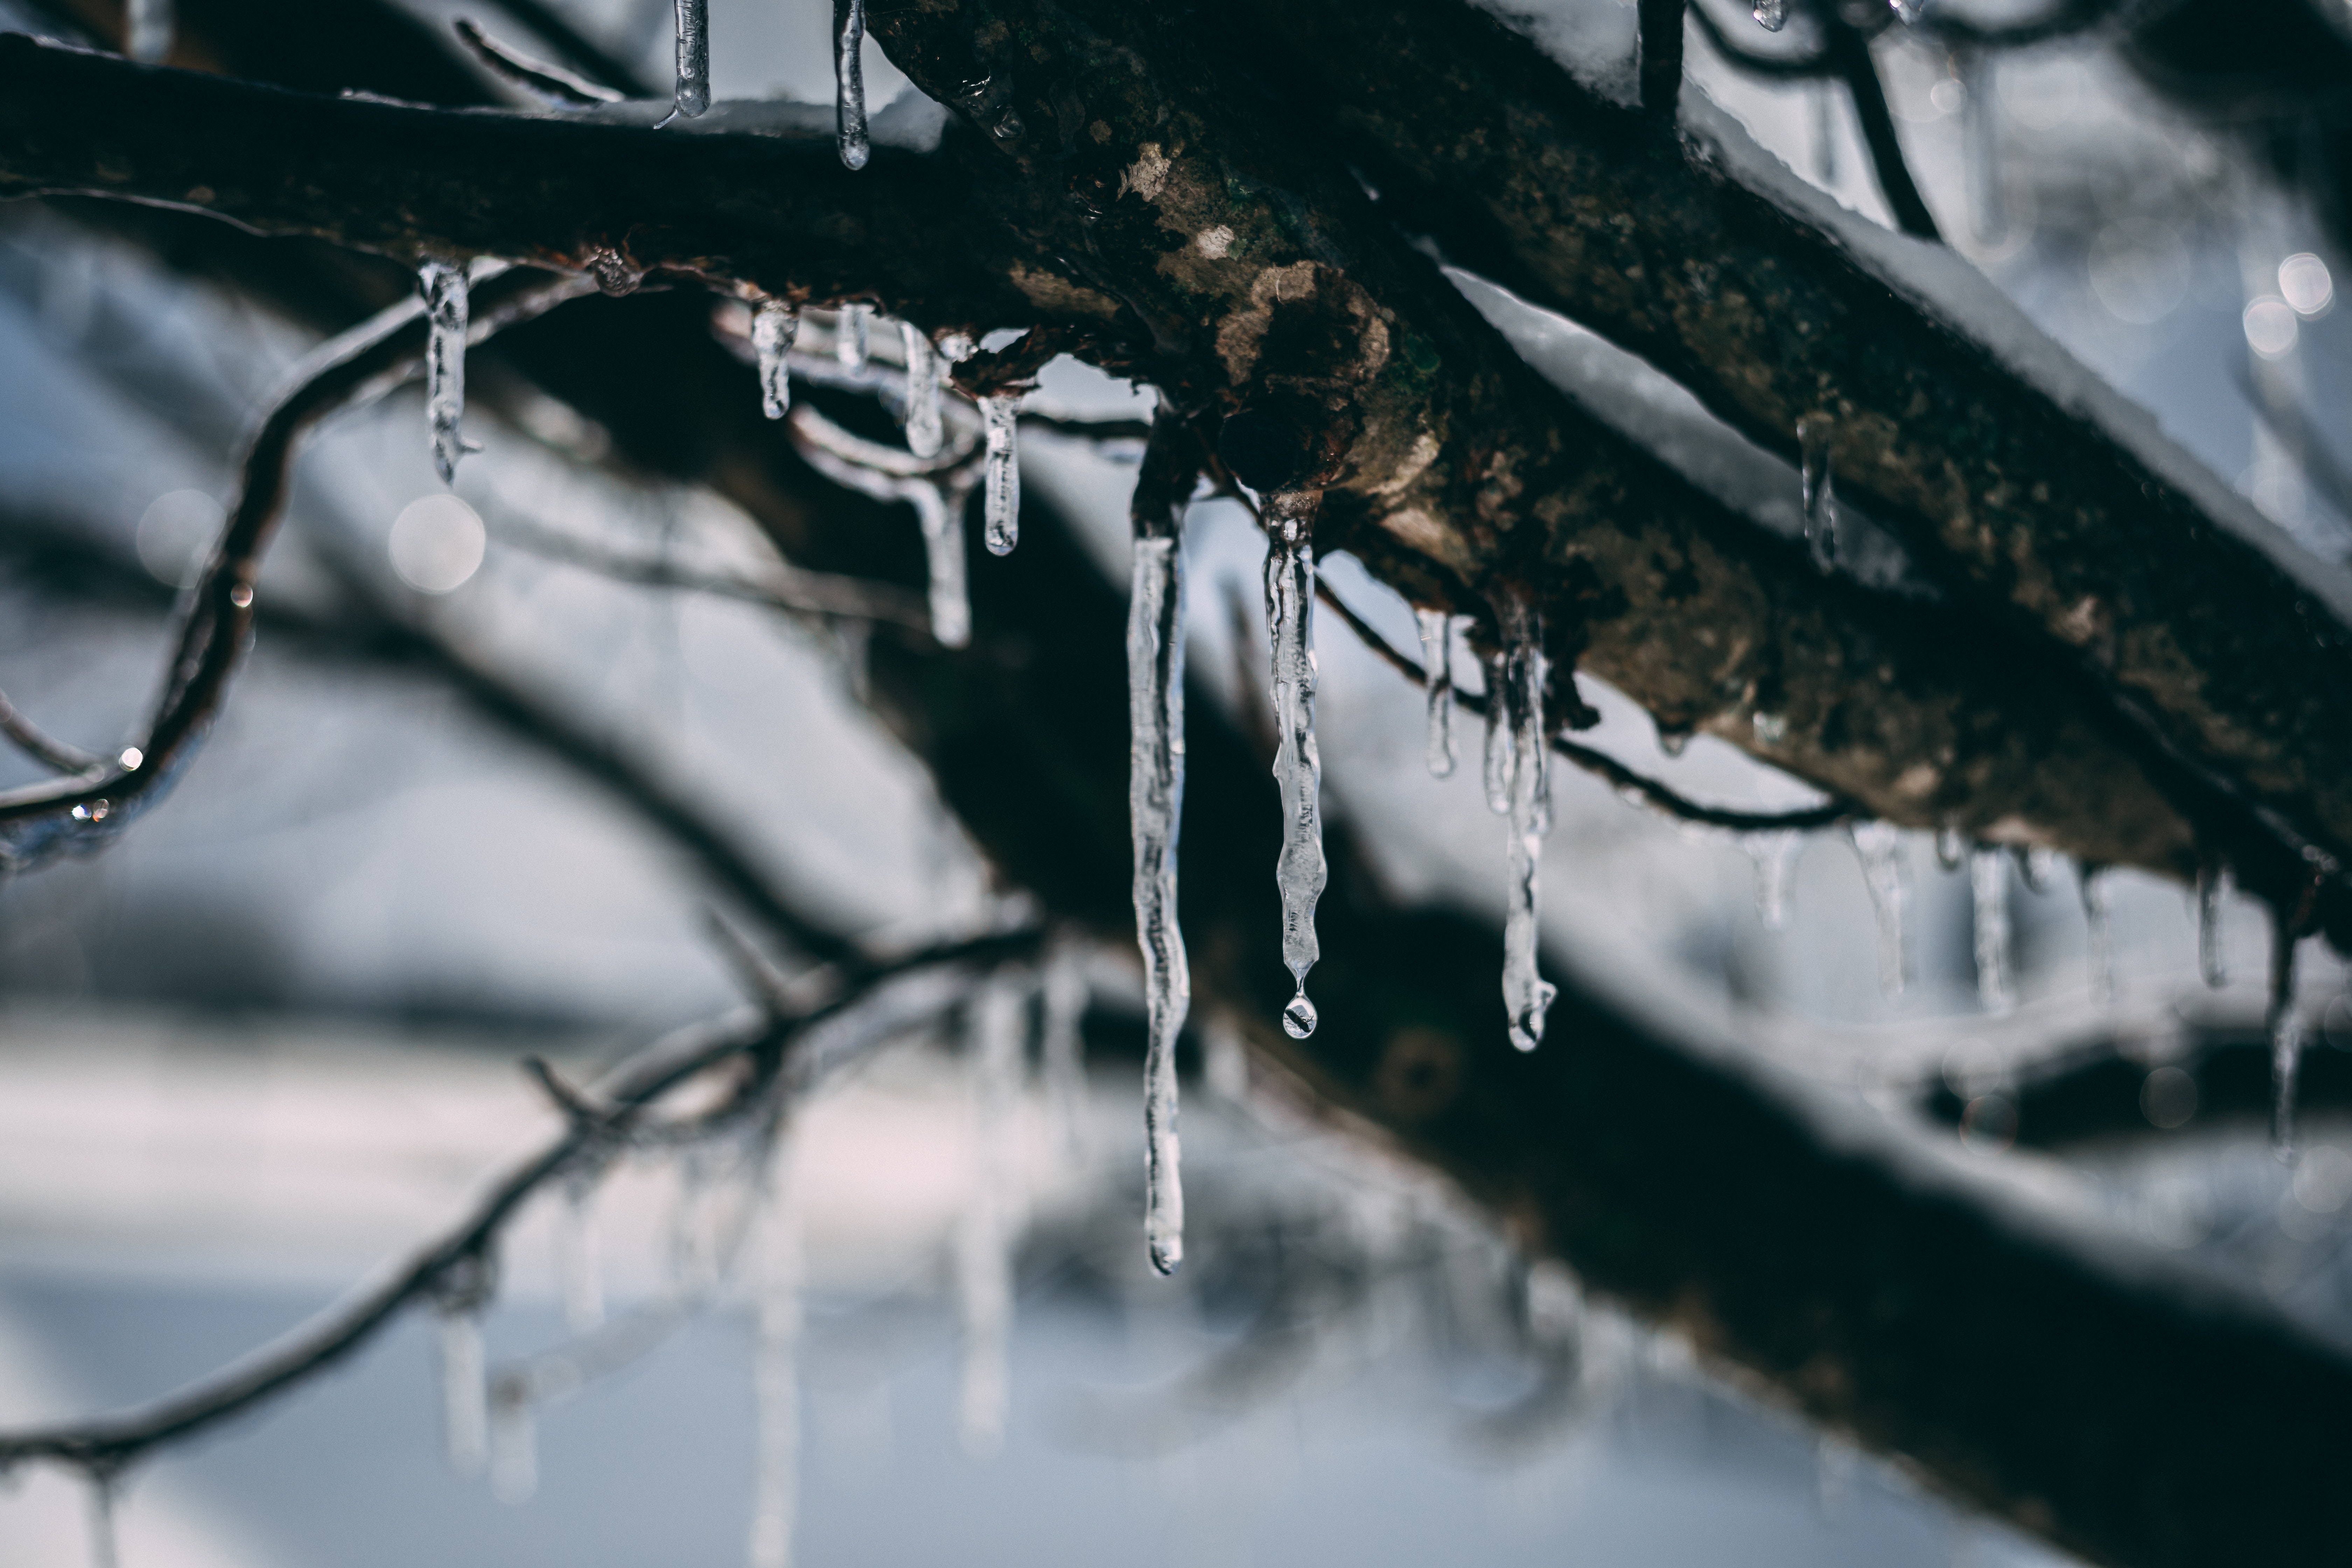
branch, water, freezing, winter, ice, tree, twig, snow, black and white, plant, photography, icicle